Birmingham Battery and Metal Company

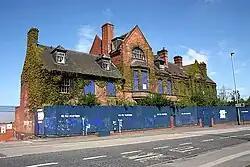
The main office block which was demolished in 2008 and 2009

The Birmingham Battery and Metal Company was founded in 1836 with a factory in Digbeth, Birmingham.